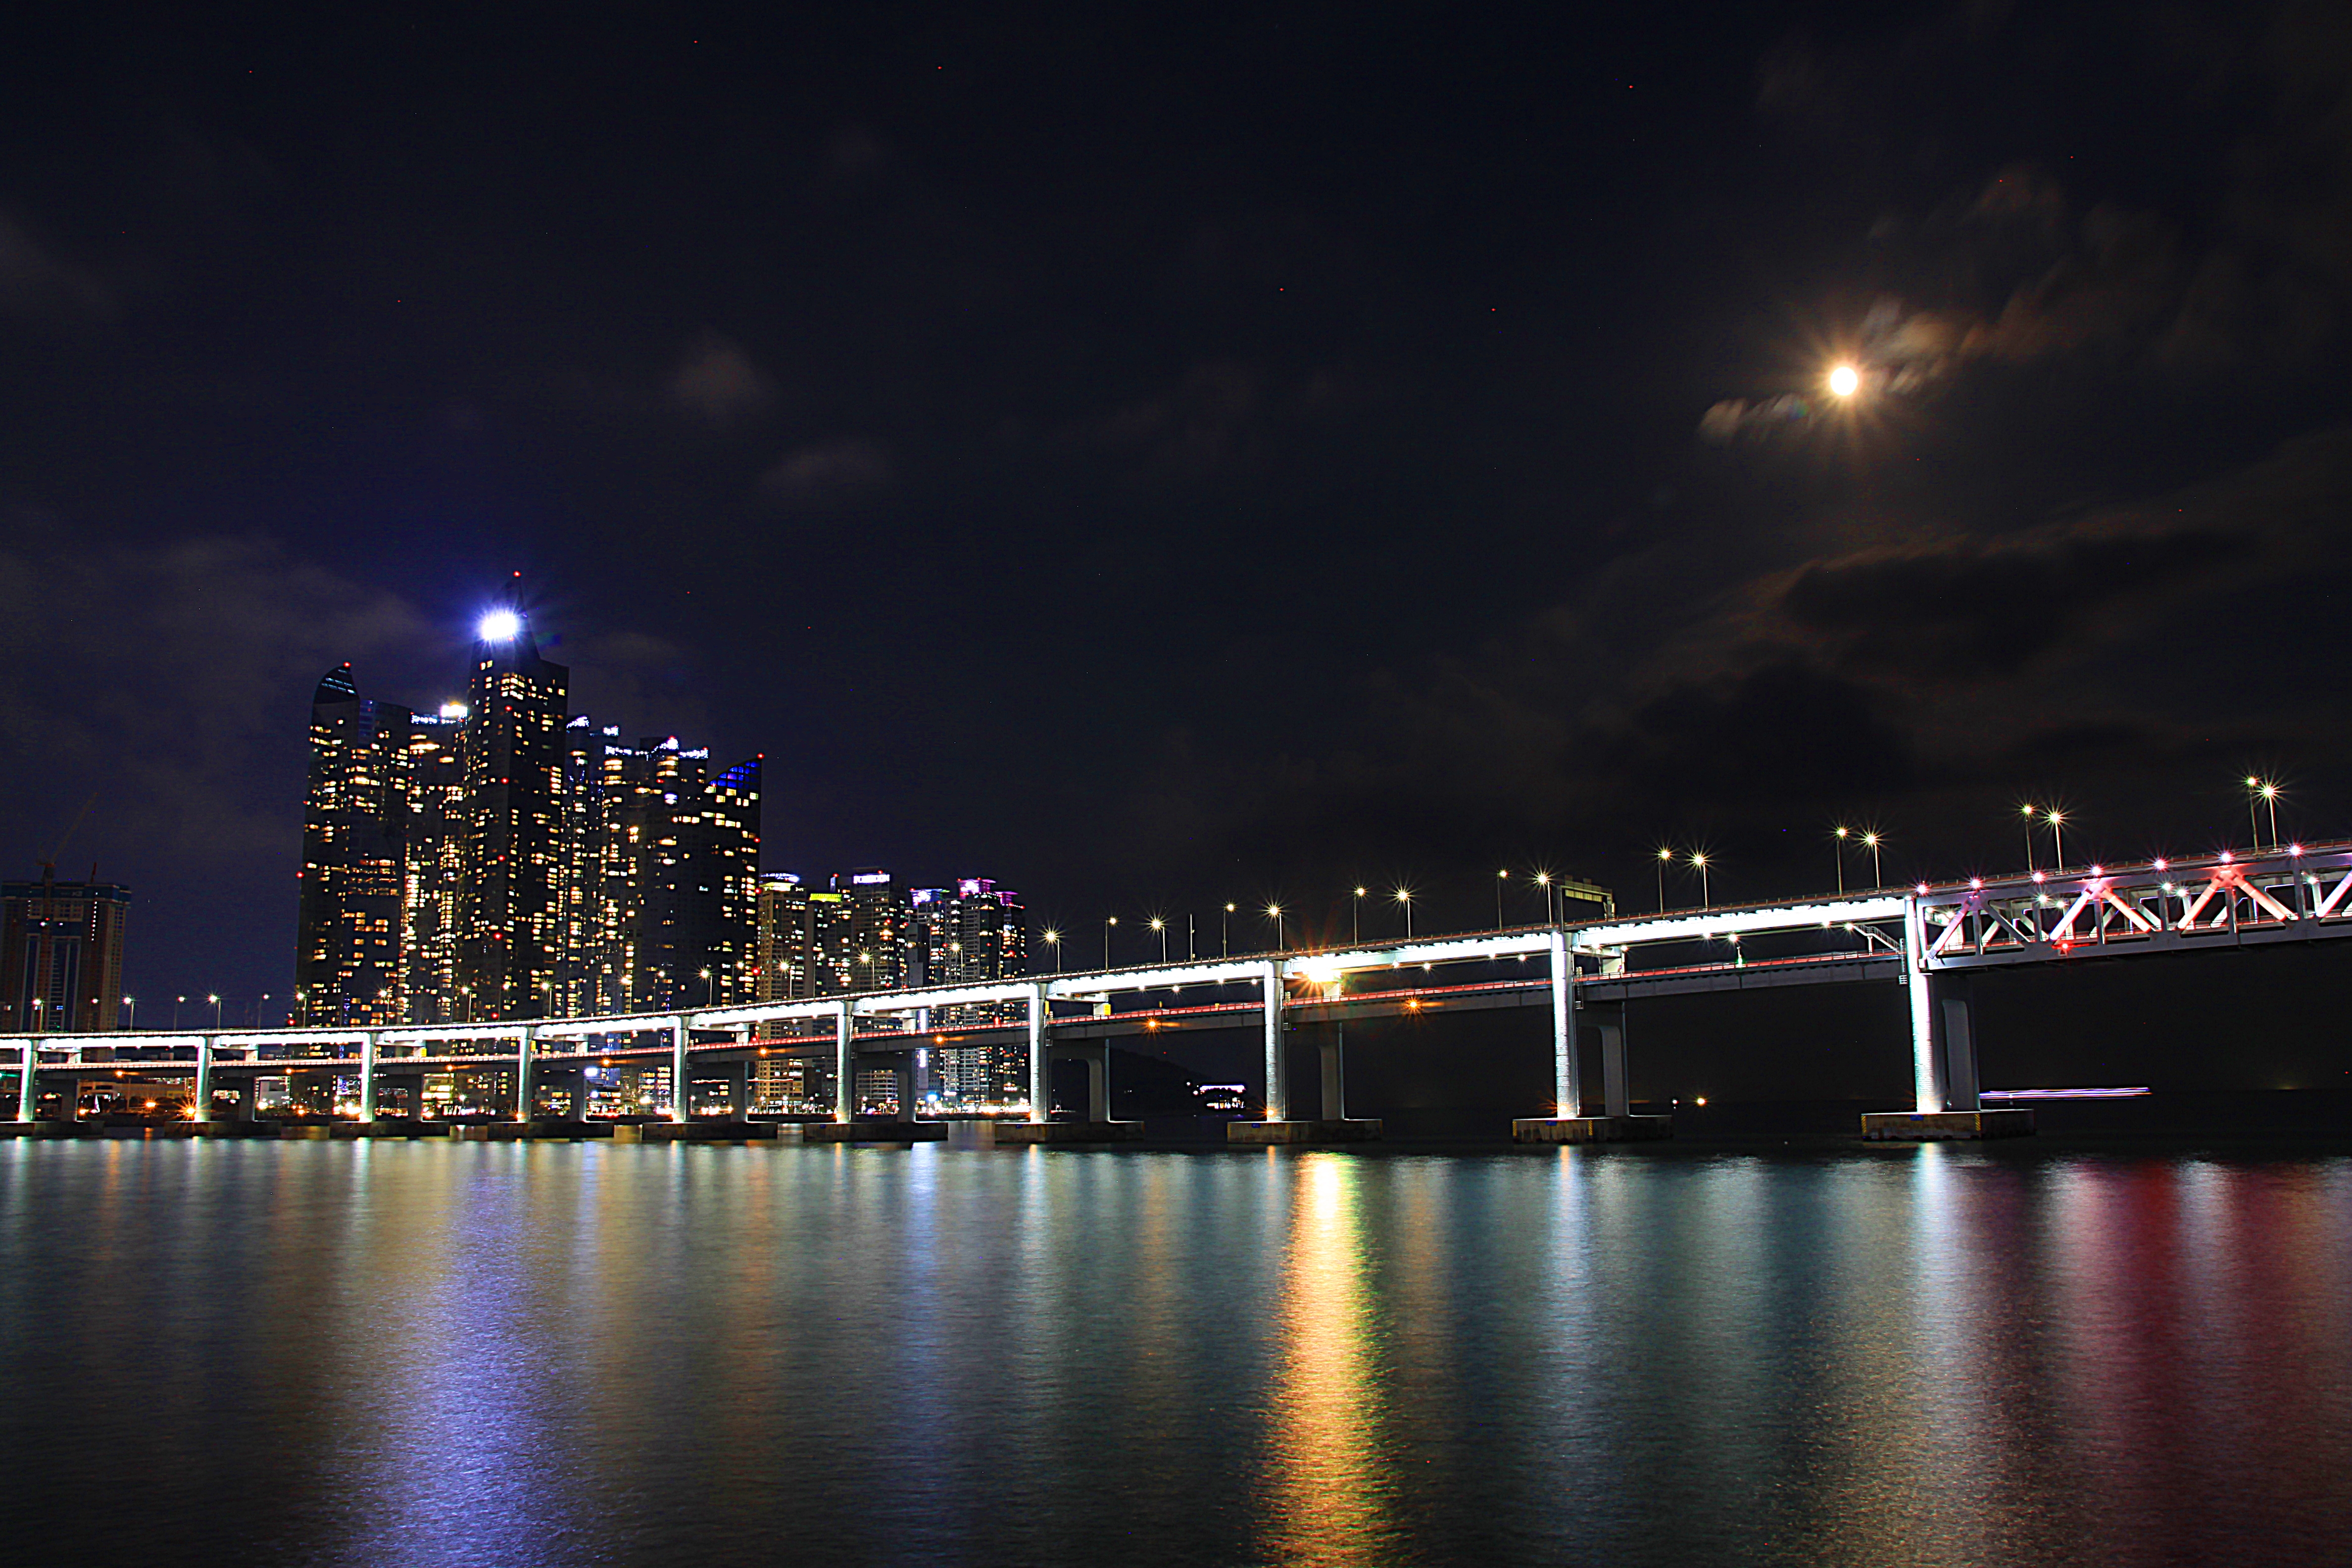
busan, pusan, korea, gwangan bridge, bridge, night view, night, water, reflection, sky, metropolitan area, light, city, landmark, skyline, cityscape, metropolis, lighting, urban area, human settlement, midnight, river, architecture, darkness, downtown, cloud, tourist attraction, nonbuilding structure, suspension bridge, evening, street light